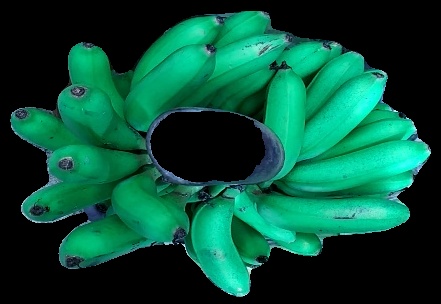
Variety: rasbale
Grade: grade1